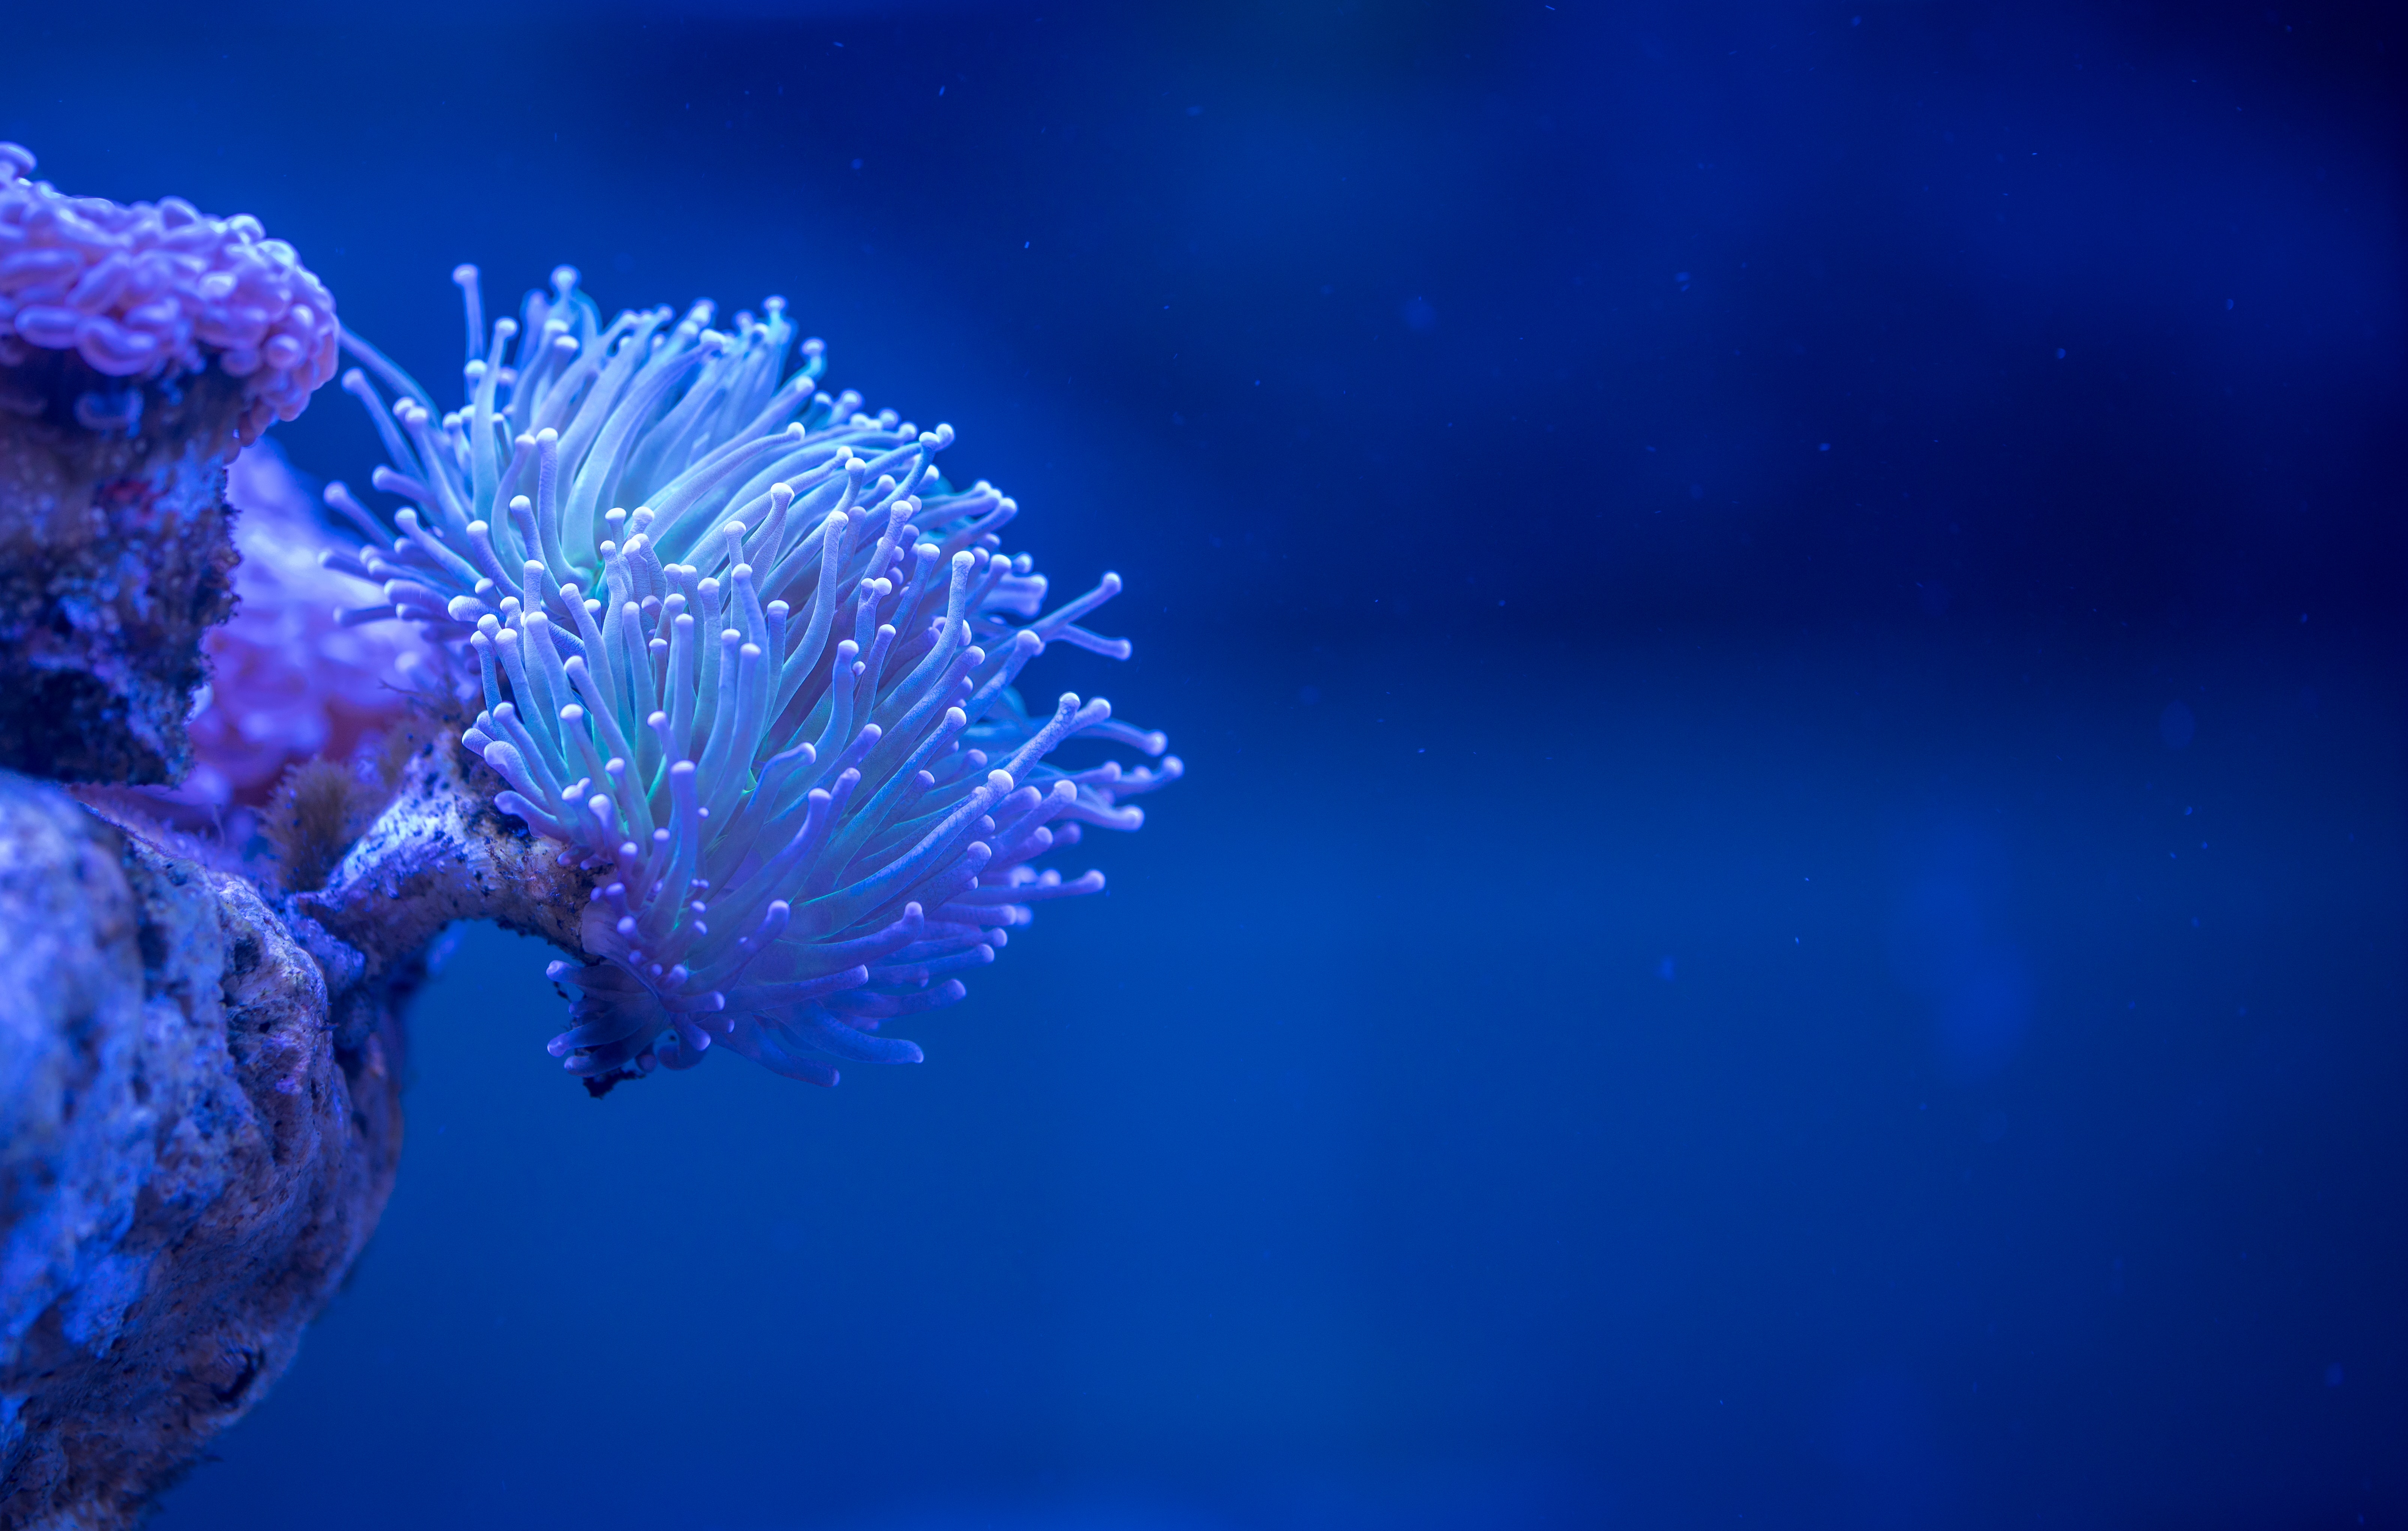
blue, sea anemone, coral reef, marine biology, coral, macro photography, organism, close up, cnidaria, reef, computer wallpaper, anemone, water, aquarium lighting, sky, stony coral, electric blue, underwater